John Cooke (Royal Navy officer)

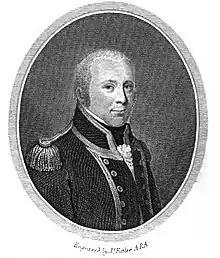
Engraving of Cooke, by James Fittler, for Cooke's memoir in the Naval Chronicle in 1807

With the outbreak of the French Revolutionary Wars in February 1793, Cooke rejoined Hood and became firstlieutenant of his new flagship, the 100gun , part of the Channel Fleet. On 21February 1794, Cooke was promoted to commander and given his first independent command, the small fire ship . Three months later, "Incendiary" was a signal repeater for the Channel Fleet during the Atlantic campaign of May 1794, relaying Lord Howe's signals to the fleet and operating as a scout in the search for the French fleet under Louis Thomas Villaret de Joyeuse. On 1June 1794, Cooke was a witness to the battle of the Glorious First of June, although his tiny ship was far too small to engage in combat. In the action's aftermath, Cooke was included in the general promotions issued to the fleet, becoming a post-captain on 23July 1794. For a year, Cooke was stationed off Newfoundland as flag captain to Sir James Wallace aboard the 74gun , before returning to Britain and being offered command of the 28gun HMS Tourterelle. Cooke accepted, but when he found out she was ordered to the West Indies, he resigned it, having been told by Gardner that further service in the West Indies would likely kill him.